Walled City of Lahore

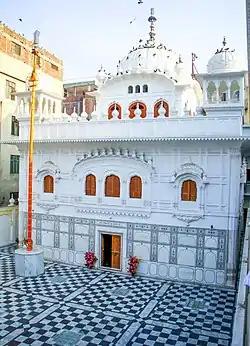
The Gurdwara Janam Asthan Guru Ram Das was built within the Walled City at the birthplace and childhood home of Guru Ram Das, the 4th Guru of Sikhism.

Following the collapse of Mughal rule, Lahore ceased to function as an imperial city. Trade abruptly stopped, and large areas of the city's suburbs were abandoned. By 1780, the city had fallen under the rule of small Sikh states known as "Misls". The city and its revenues were partitioned among 3 Sikh chiefs - Gujjar Singh, Lahna Singh, and Sobha Singh. Instability during the "Misl" period contributed to the rise of nearby Amritsar as a commercial centre. The city's population rapidly declined during this era, and the entire population of the city was said to live within the confines of the Walled City, with numerous citadels and suburbs depopulated.